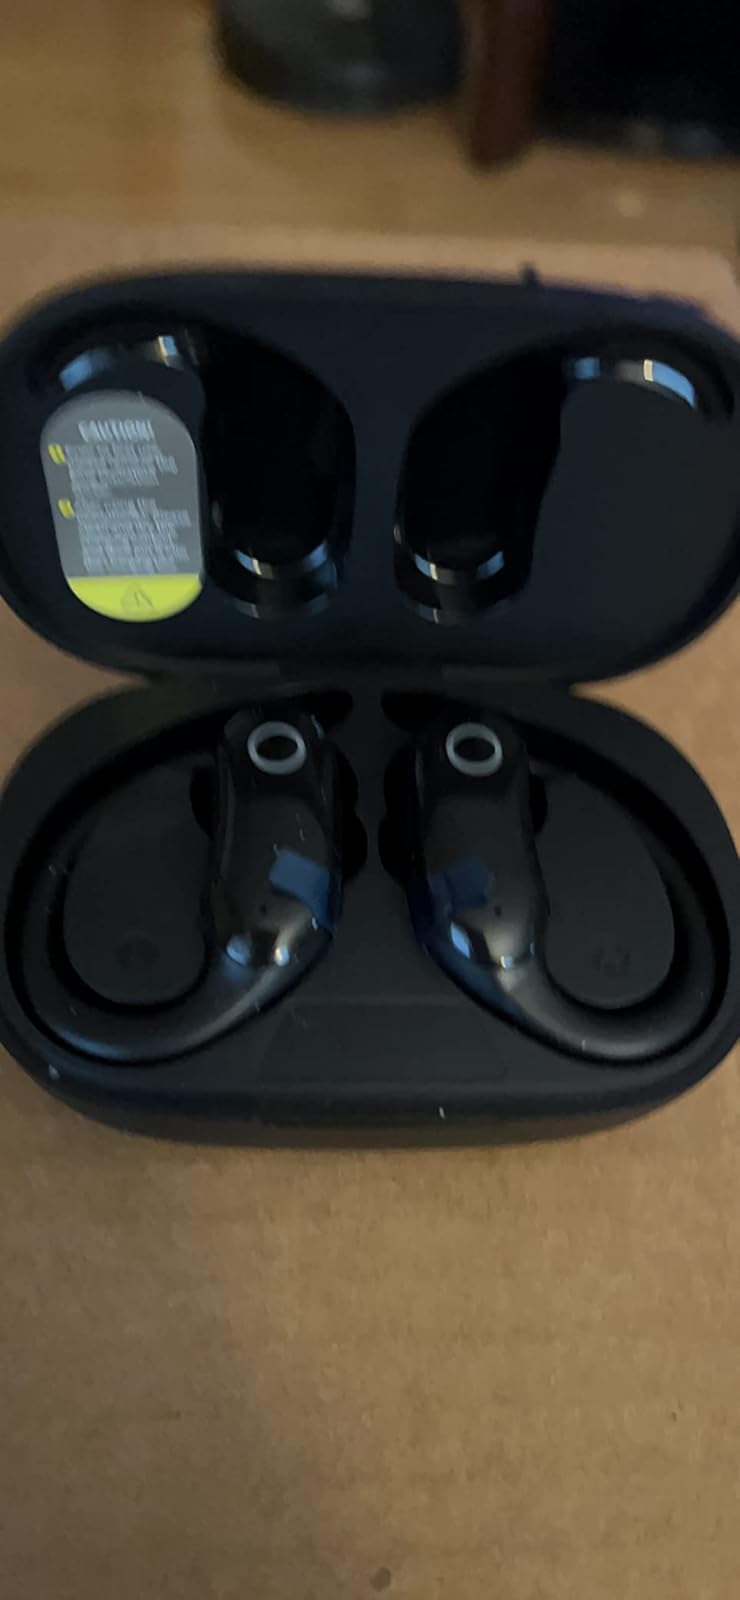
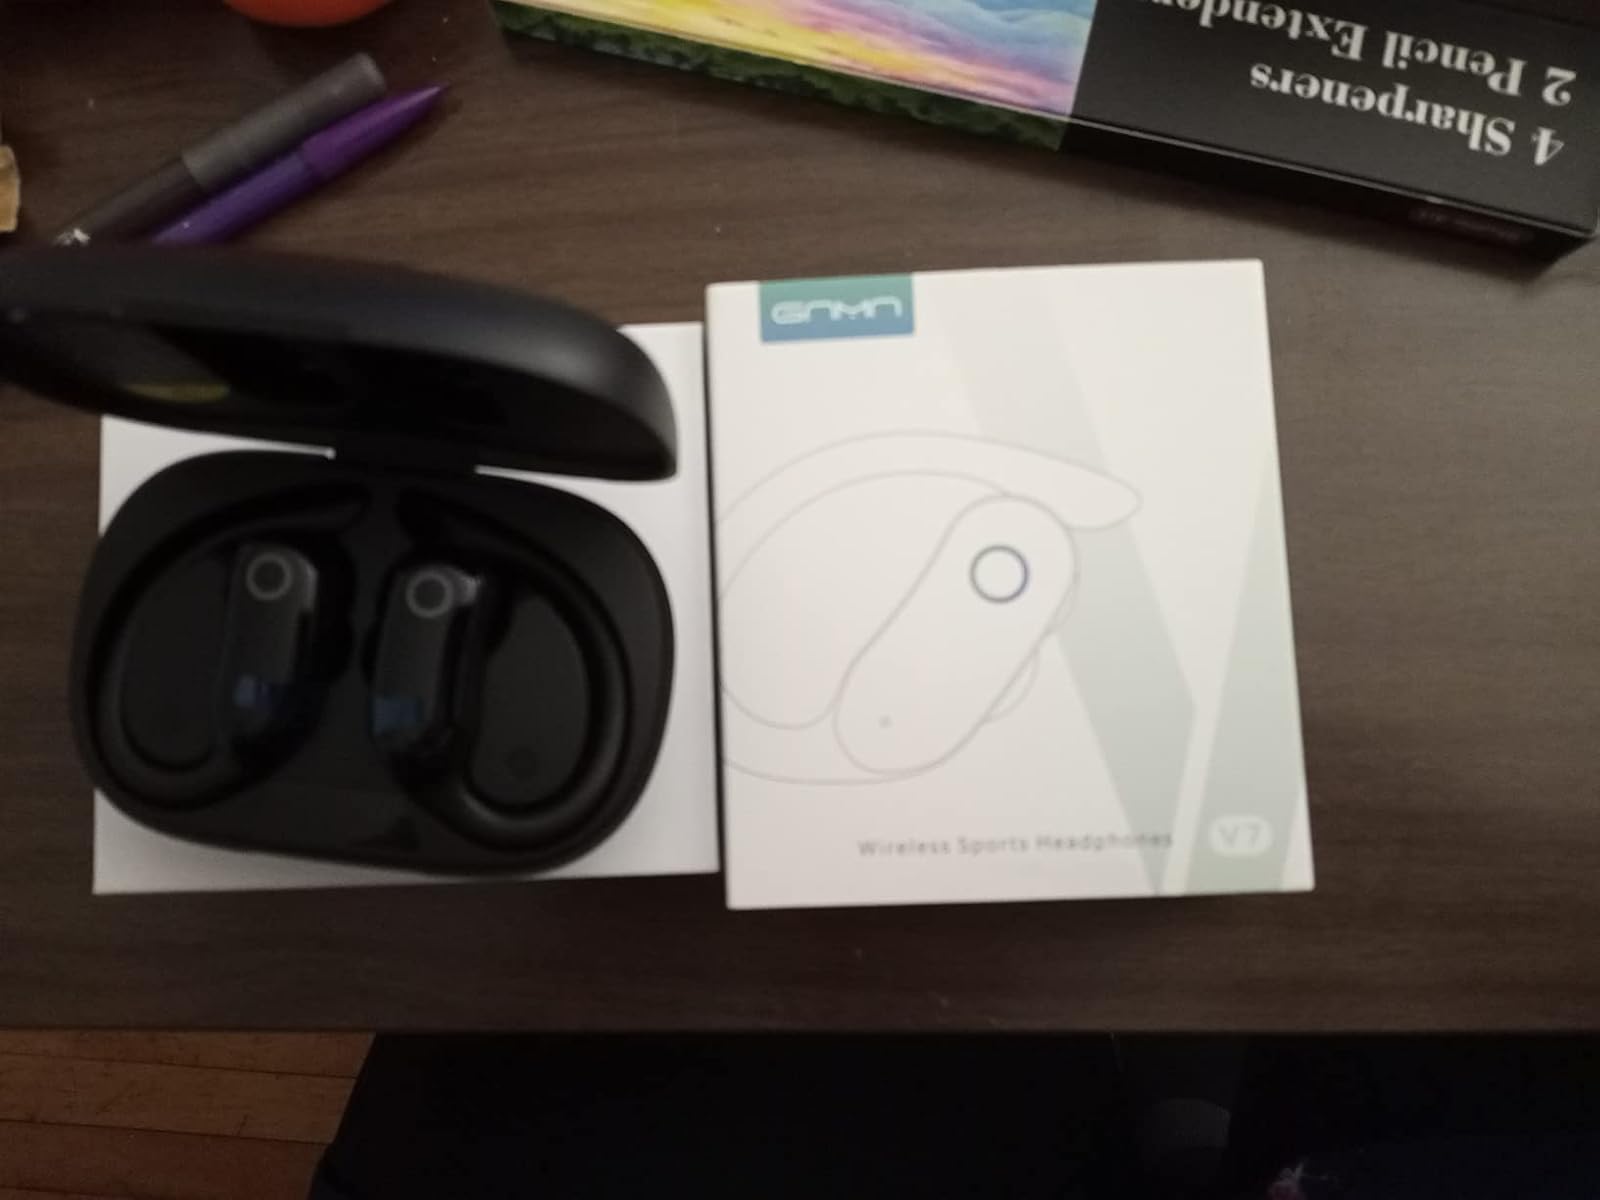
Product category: earbuds
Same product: yes